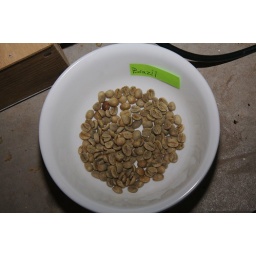
Brazil green beans in a bowl